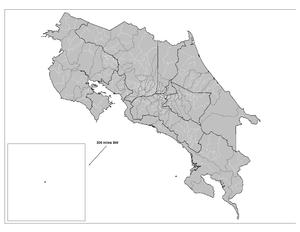
Les districts du Costa Rica sont le troisième et le plus petit échelon administratif du Costa Rica. Ils sont au nombre total de 470 en 2007.